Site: brandenburg
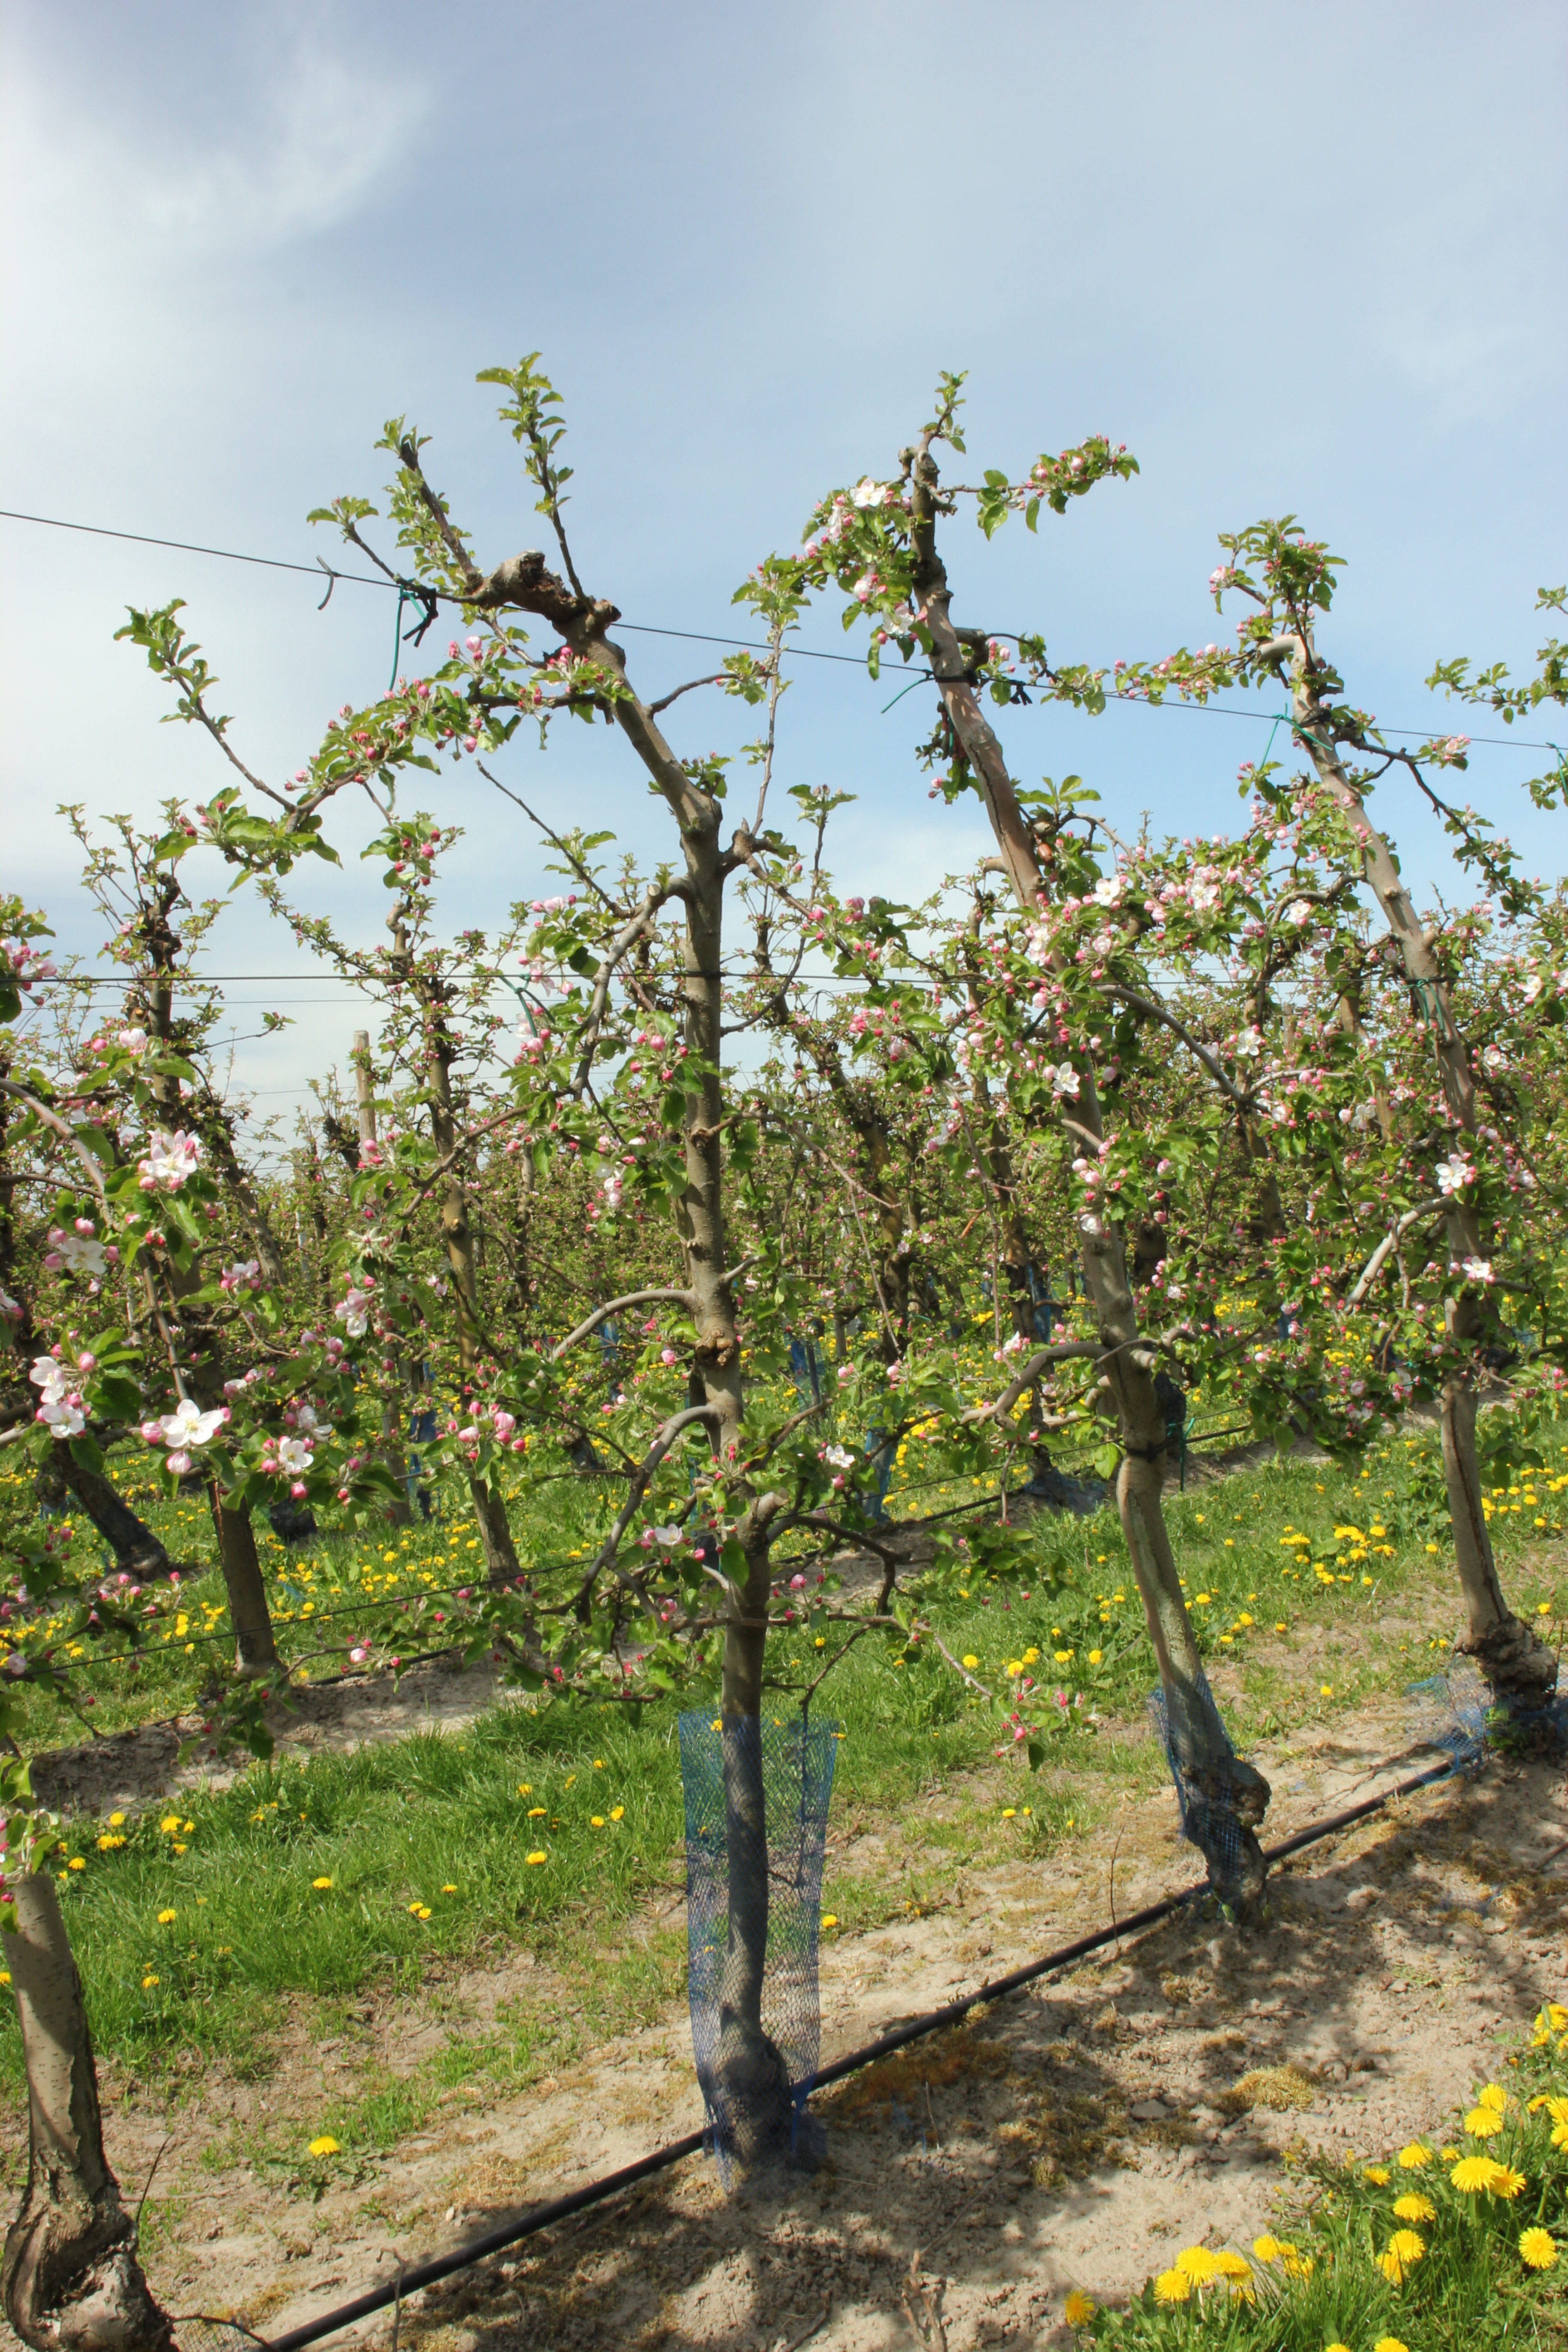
Growth stage (BBCH 57): Inflorescence emergence